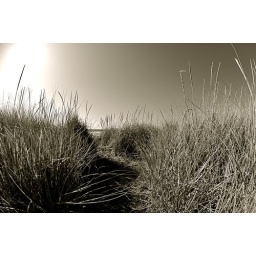
Messing around at the beach with the fish eye lens.